Canberra

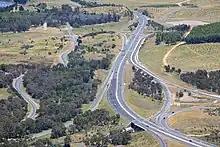
The Glenloch Interchange connects the Tuggeranong Parkway with Parkes Way

Lake Burley Griffin is the site of the Captain James Cook Memorial and the National Carillon. Other sites of interest include the Australian–American Memorial, Commonwealth Park, Commonwealth Place, the Telstra Tower, the Australian National Botanic Gardens, the National Zoo and Aquarium, the National Dinosaur Museum, and Questacon – the National Science and Technology Centre.